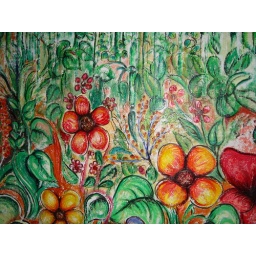
A house wall in K. Maafushi, Maldives